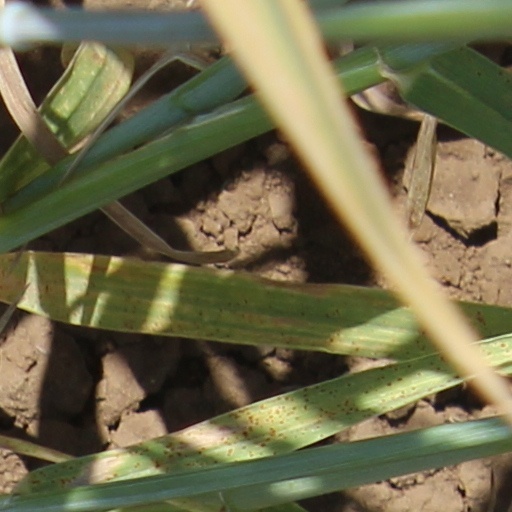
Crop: wheat